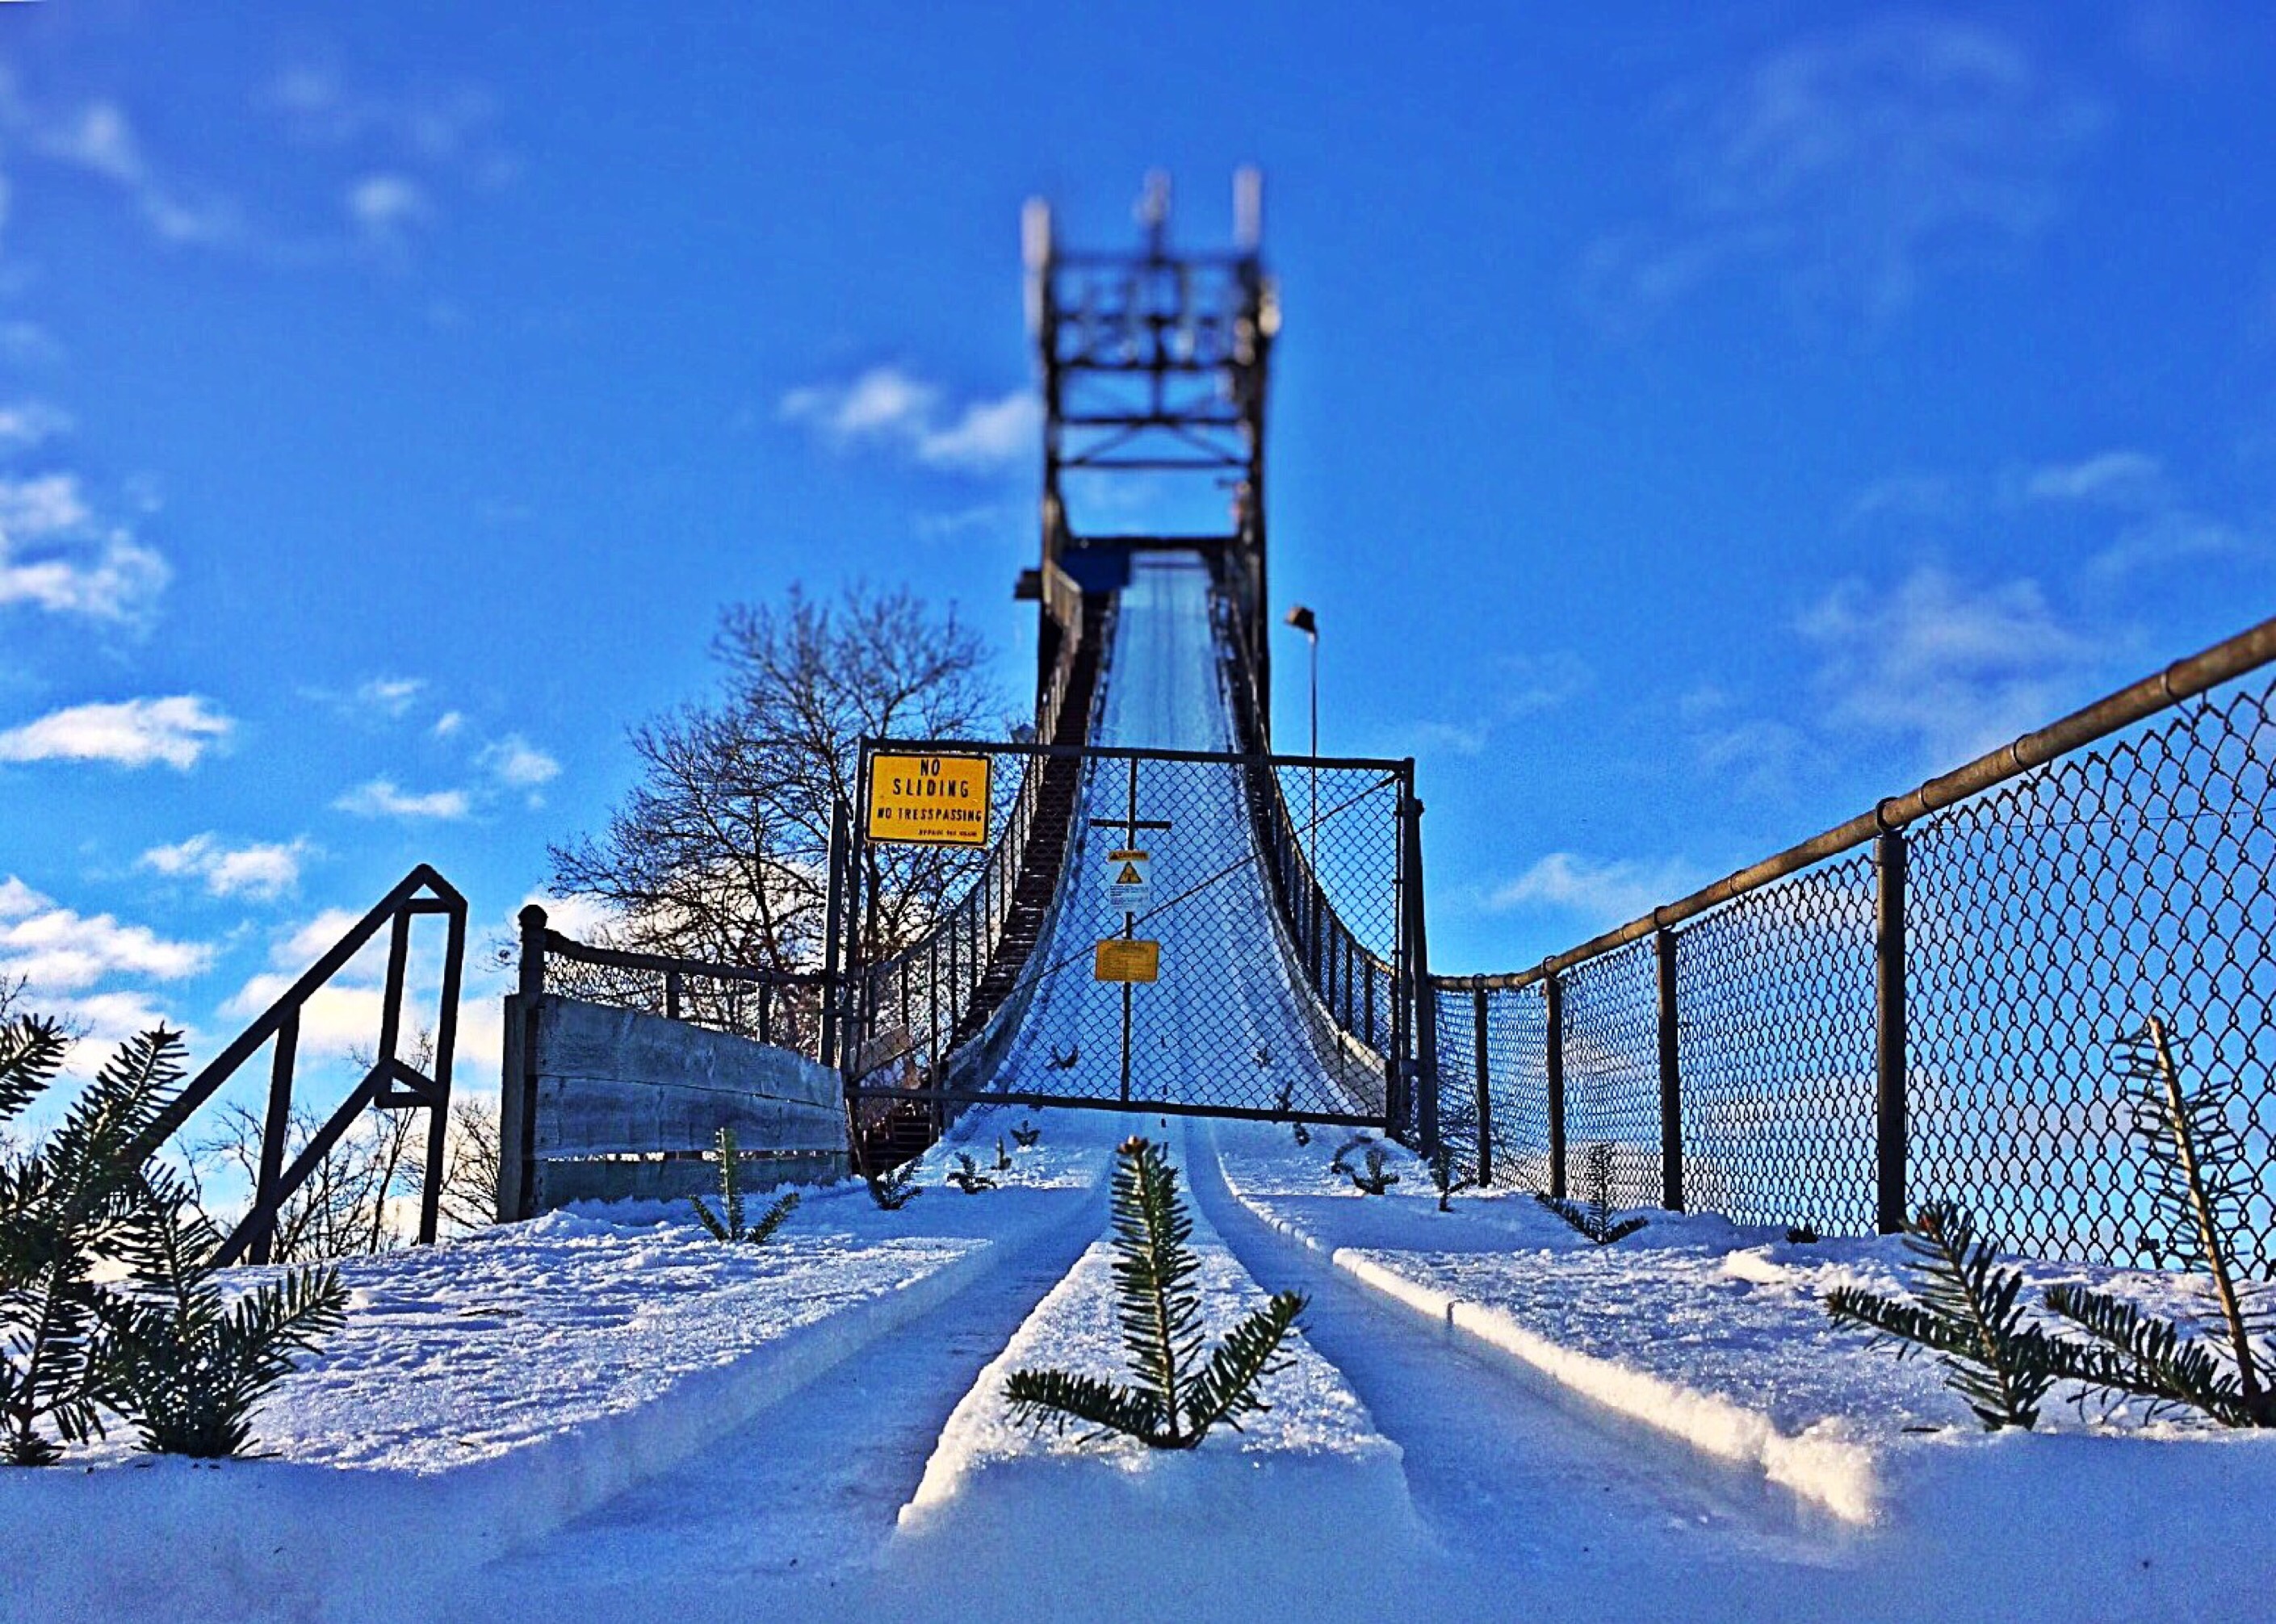
snow, winter, sky, sport, bridge, jump, weather, season, ski, ski jump